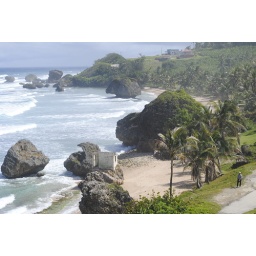
This is house on the beach in Barbados was used in the show General Hospital.